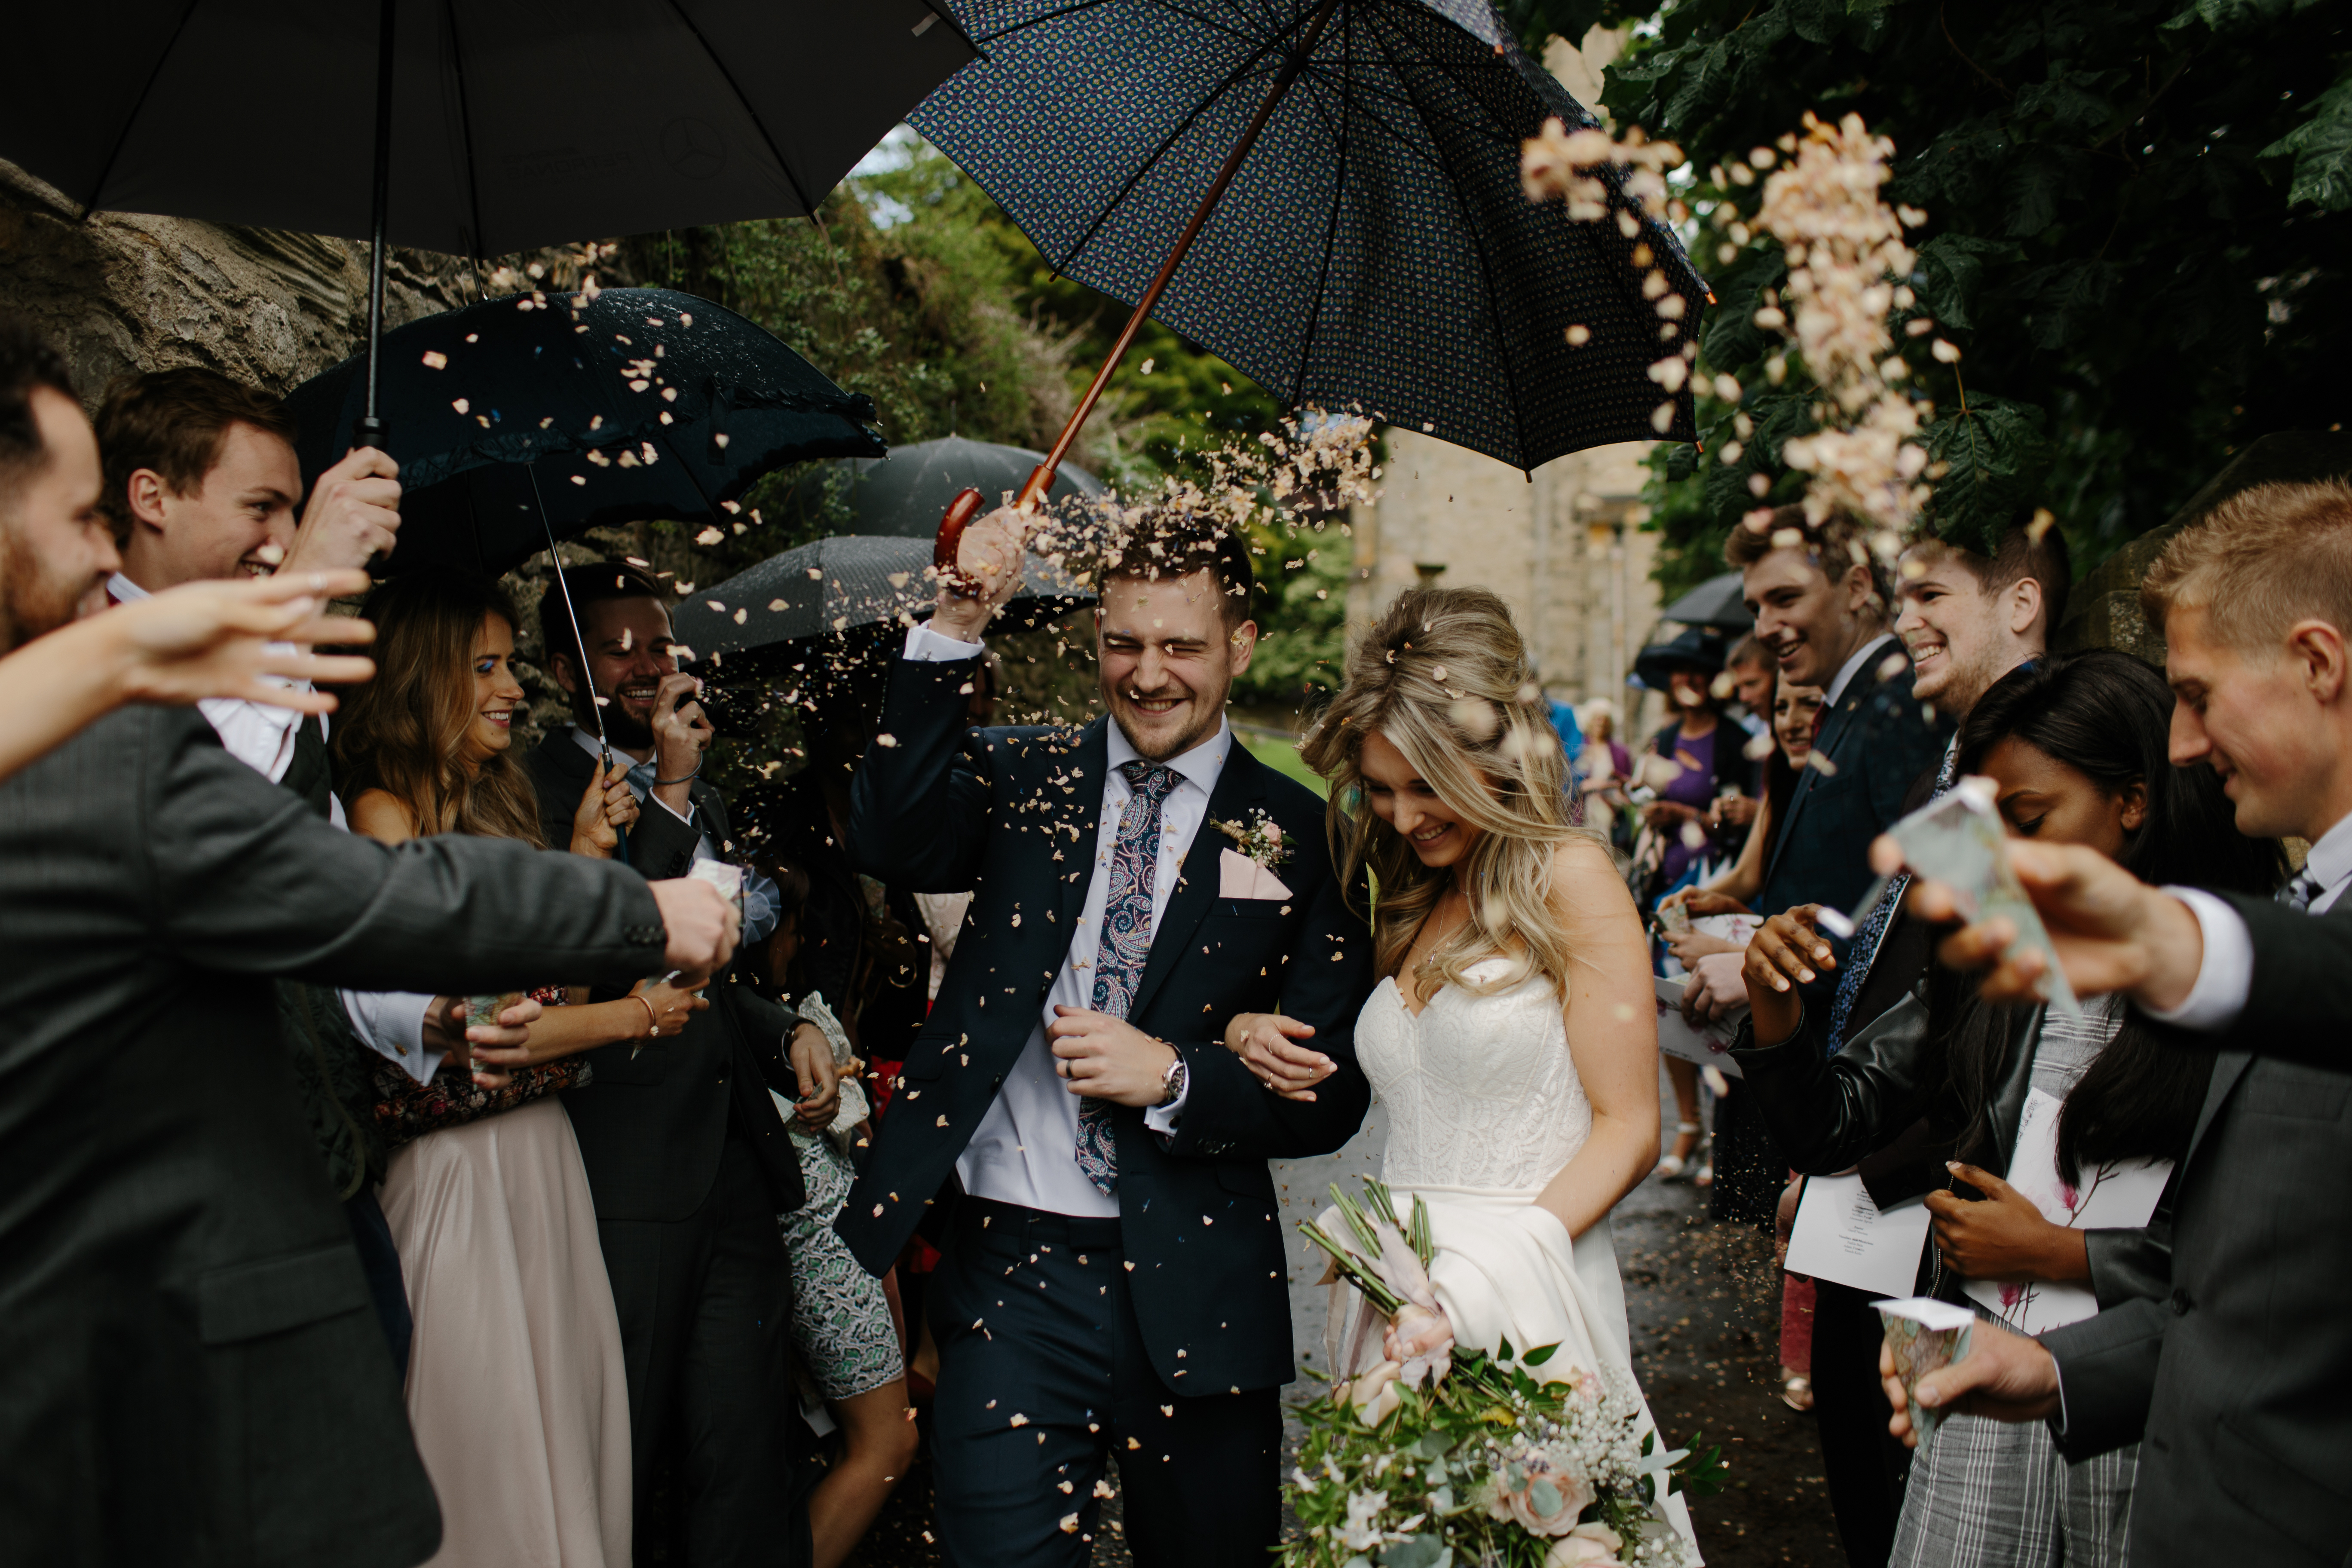
wedding, marriage, ceremony